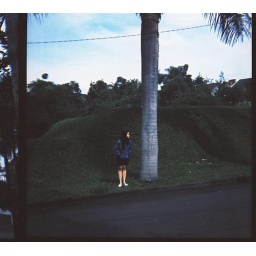
The path that went by the little house had become a road